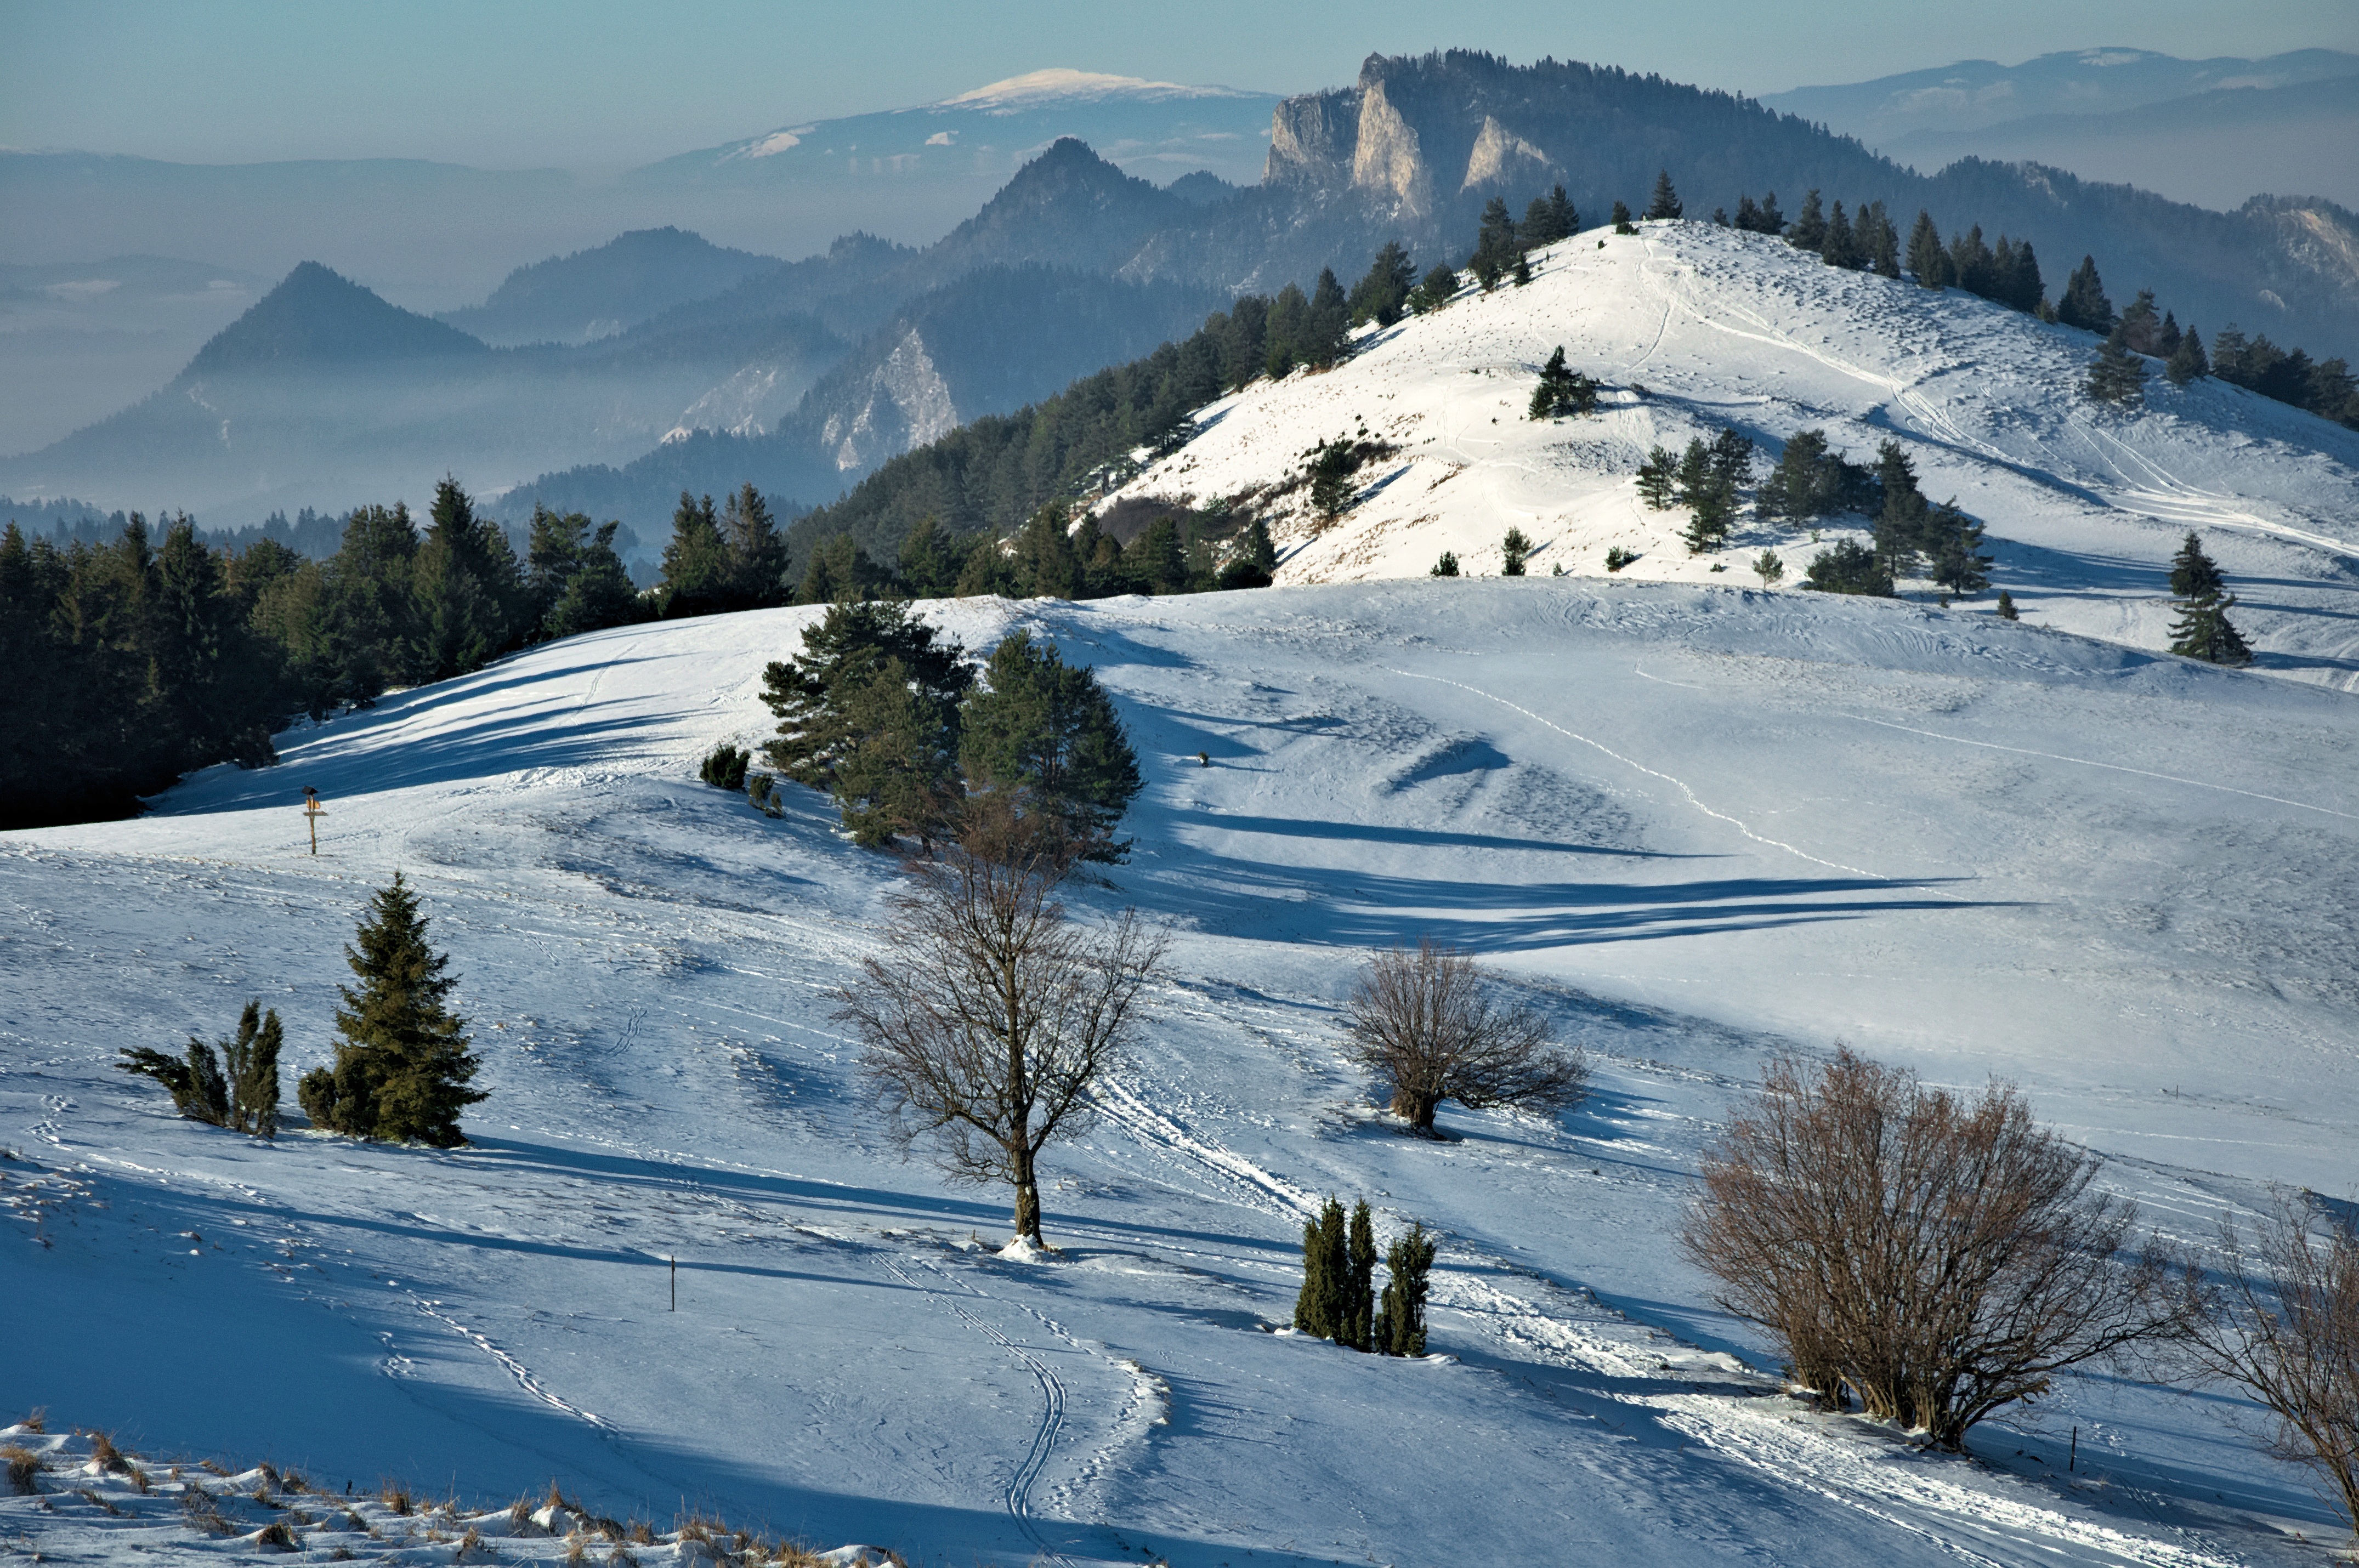
landscape, nature, mountain, snow, winter, trail, view, mountain range, weather, skiing, season, ridge, winter sport, mountains, alps, footwear, poland, way, piste, pieniny, landform, ski touring, nordic skiing, ski mountaineering, durbaszka, the three crowns, mountainous landforms, geological phenomenon